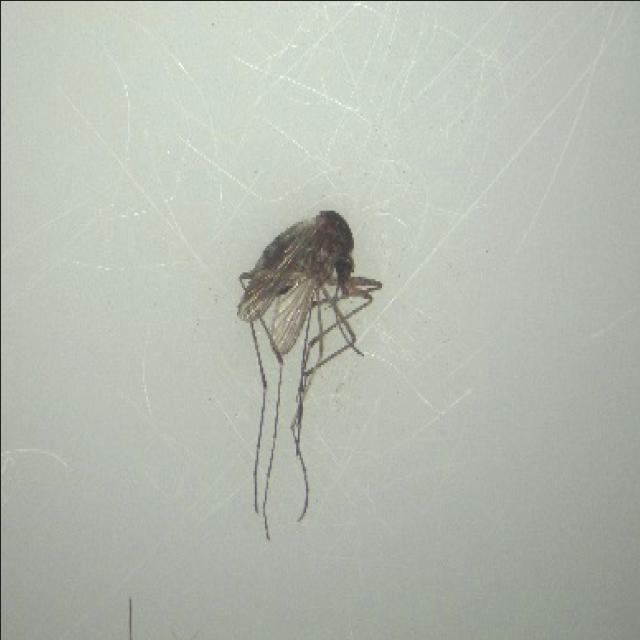
Species: aedes_vexans